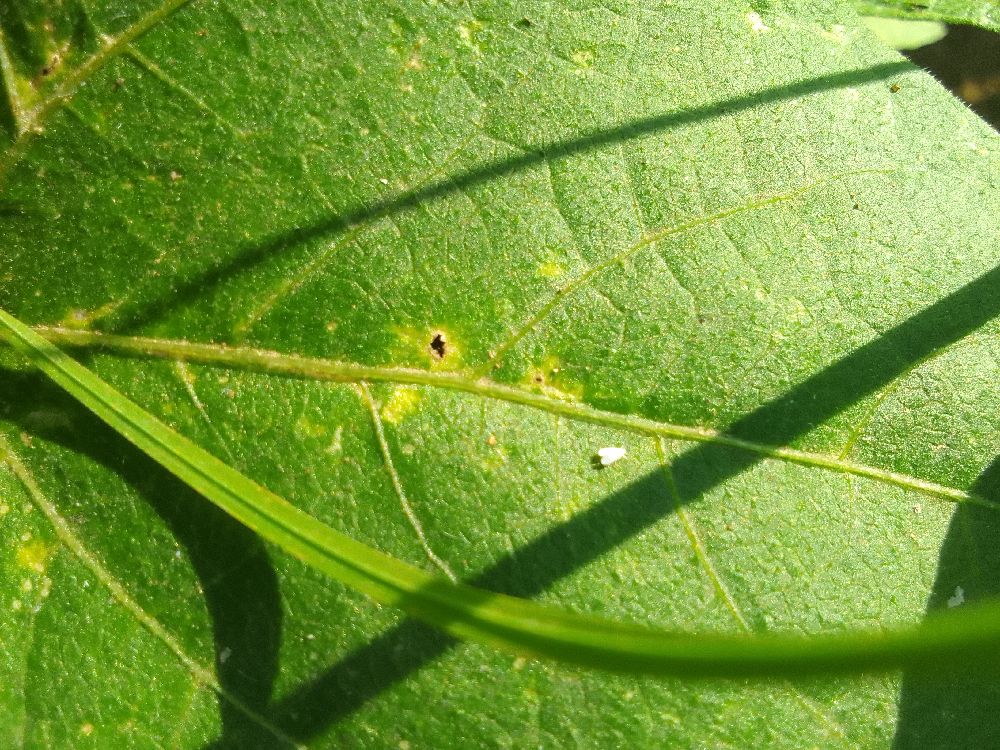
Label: healthy